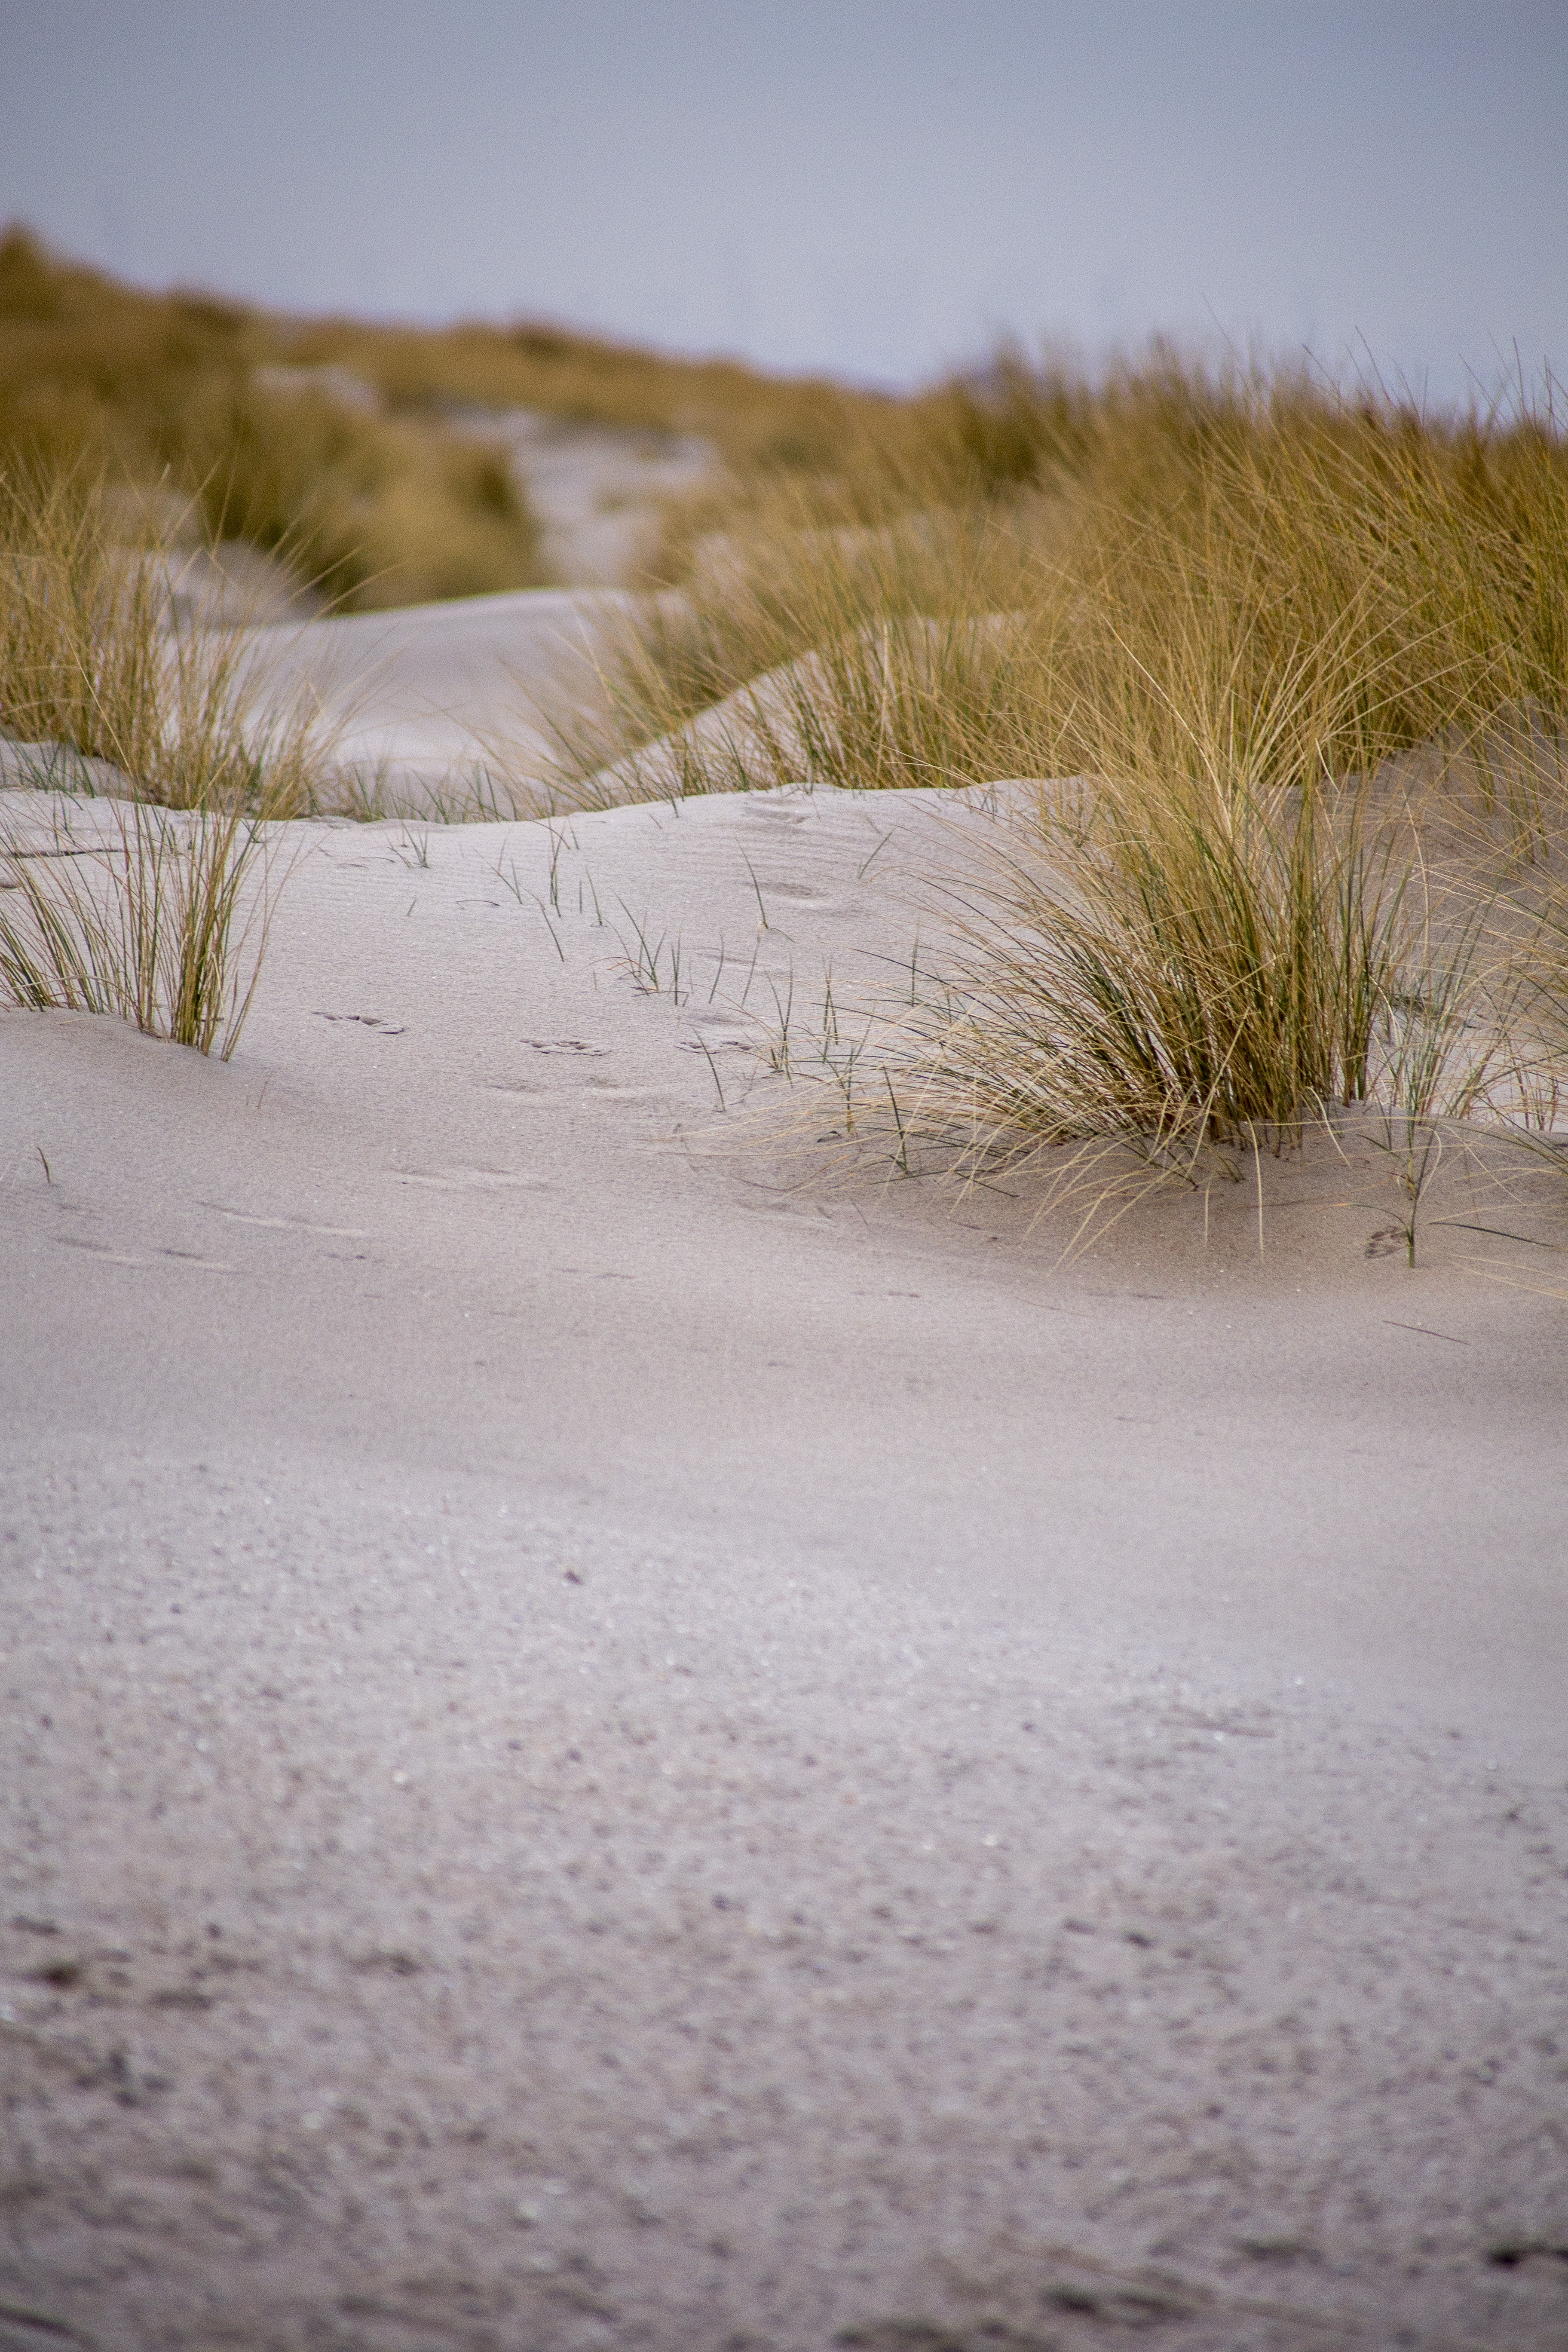
beach, landscape, sea, grass, sand, snow, winter, sunlight, morning, dune, wave, weather, season, dunes, netherlands, habitat, marram grass, landform, the hague, natural environment, geographical feature, atmospheric phenomenon, aeolian landform, grass family, kijkduin